Ice Climber

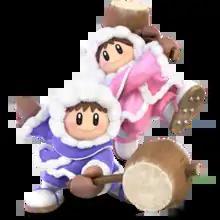
The Ice Climbers in "Super Smash Bros. Ultimate".

Popo and Nana appear in the "Super Smash Bros." series of fighting games as a two-in-one playable fighter under the name, Ice Climbers, voiced by Sanae Kobayashi. Appearing in 2001's "Melee", and 2008's "Brawl", their return was planned for "Super Smash Bros. for Nintendo 3DS" and "Wii U", but technical issues with the 3DS version required game director Masahiro Sakurai to scrap development on them to maintain parity between the two versions. He said that their inclusion in said game was low-priority because the "Ice Climber" series was "unlikely to have another installment" at the time. The Ice Climbers returned in 2018's "Ultimate".